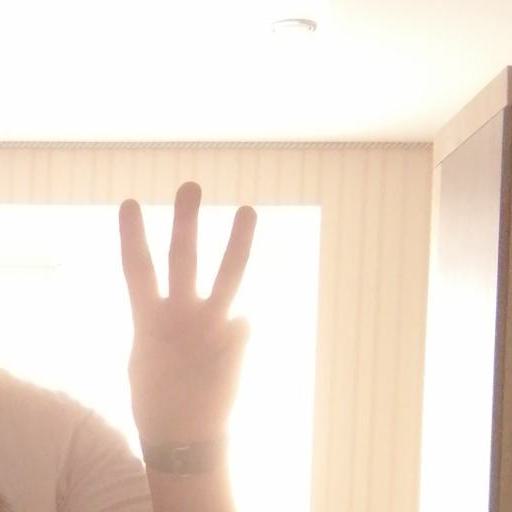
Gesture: three